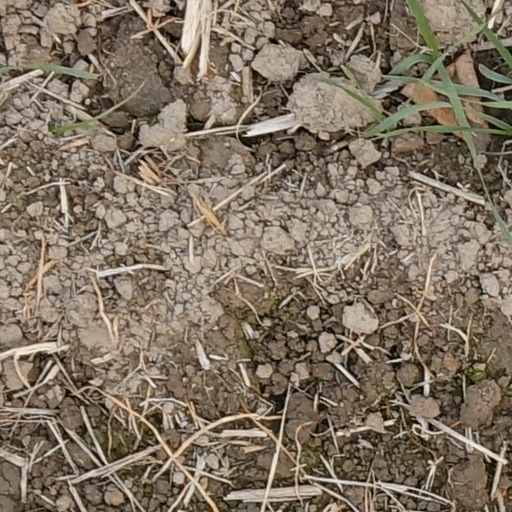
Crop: wheat